Haloragis erecta

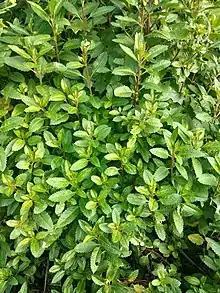
Haloragis erecta, Mangamaunu, Kaikoura, New Zealand (2022)

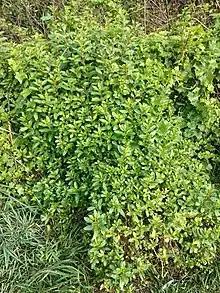
Haloragis erecta, Mangamaunu, Kaikoura, New Zealand (2022)

The toatoa is found anywhere from sea level up until an altitude of to 500 m in altitude. It is found all throughout New Zealand, it thrives in fertile soil and colonies areas that have been subject to disturbance events such as forestation/land clearance such as slip scars as well as forest fires. It can also self propagate causing it to occasionally be seen as a weed within urban areas. Worldwide, it is found within The United States of America, French Polynesia and the United Kingdom and were taken over to these areas in the 1800s.